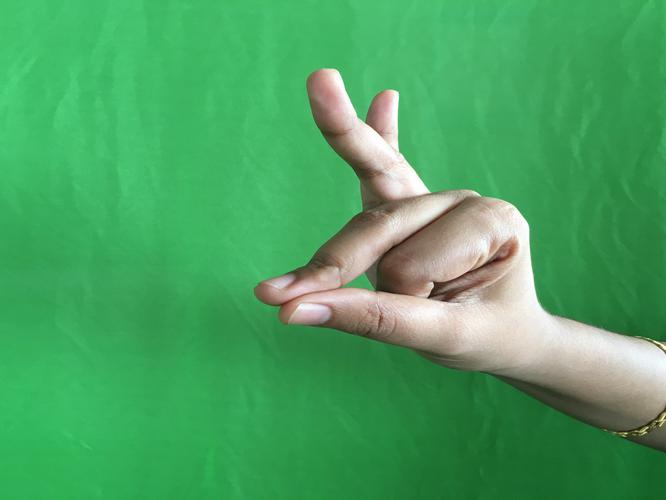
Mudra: Bramaram
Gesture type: single_hand